L. Ron Hubbard

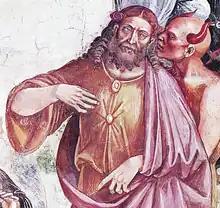
In OT VIII, Hubbard discusses the Antichrist, a Christian apocalyptic figure, depicted here with the devil whispering into his left ear as visualized by Italian renaissance painter Luca Signorelli.

Hubbard purchased a ship in Las Palmas and founded the "Sea Org", a private navy of elite Scientologists. Hubbard set out to take command of the ship. Enroute, he wrote OT III, the esoteric story of Xenu. In a letter to his wife Mary Sue, Hubbard said that, in order to assist his research, he was drinking alcohol and taking stimulants and depressants. In OT III, Hubbard wrote of alleged secrets of an immense disaster that had occurred "on this planet, and on the other seventy-five planets which form this Confederacy, seventy-five million years ago". It teaches that Xenu, the leader of the Galactic Confederacy, had shipped billions of people to Earth and blown them up with hydrogen bombs, following which their traumatized spirits were stuck together at "implant stations", brainwashed with false memories and eventually became contained within human beings.